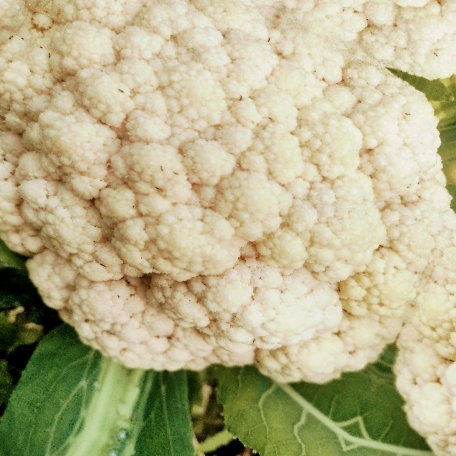
Label: Disease Free